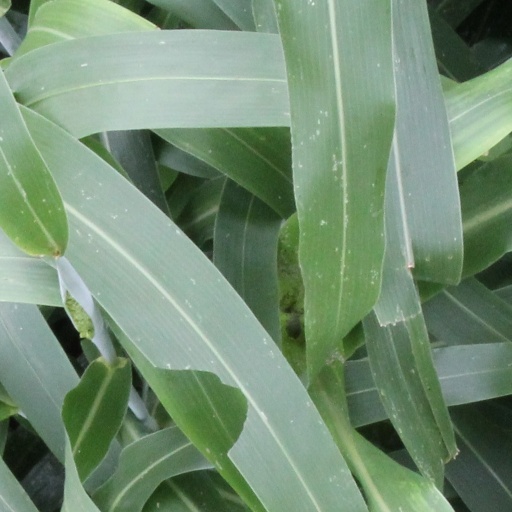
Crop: sorghum